Haridwar

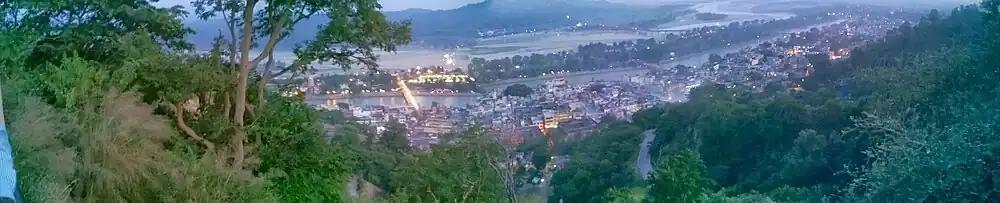
Panorama of Haridwar city from Mansa Devi Temple

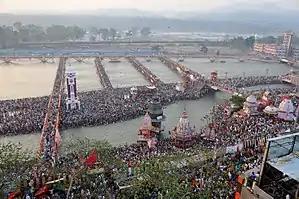
The Haridwar Kumbh Mela is held in every 12 years and the date is determined by Hindu astrology.

The city also fell to the Central Asian conqueror Timur Lang (1336–1405) on 13 January 1399.